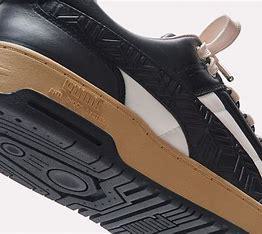
Brand: Puma
Model: Slipstream